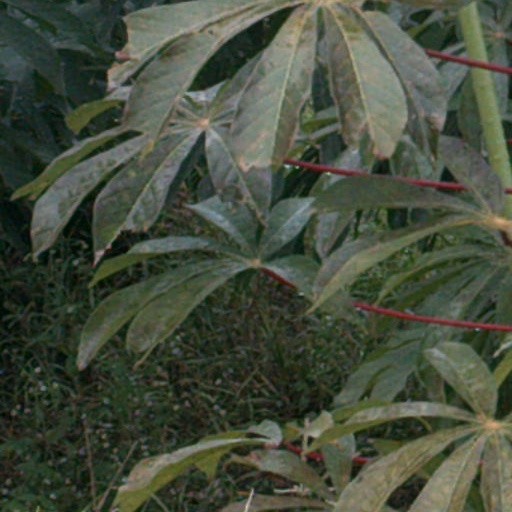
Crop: cassava